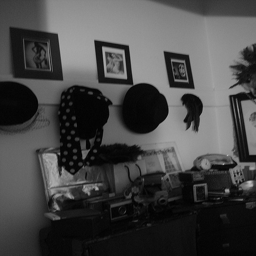
a table and some hats and pictures on the wall
Four hats are hanging on the wall under to three pictures.
The white wall has hats hanging from it.
Hats hang on the wall above a desk.
A picture of a part of a room.